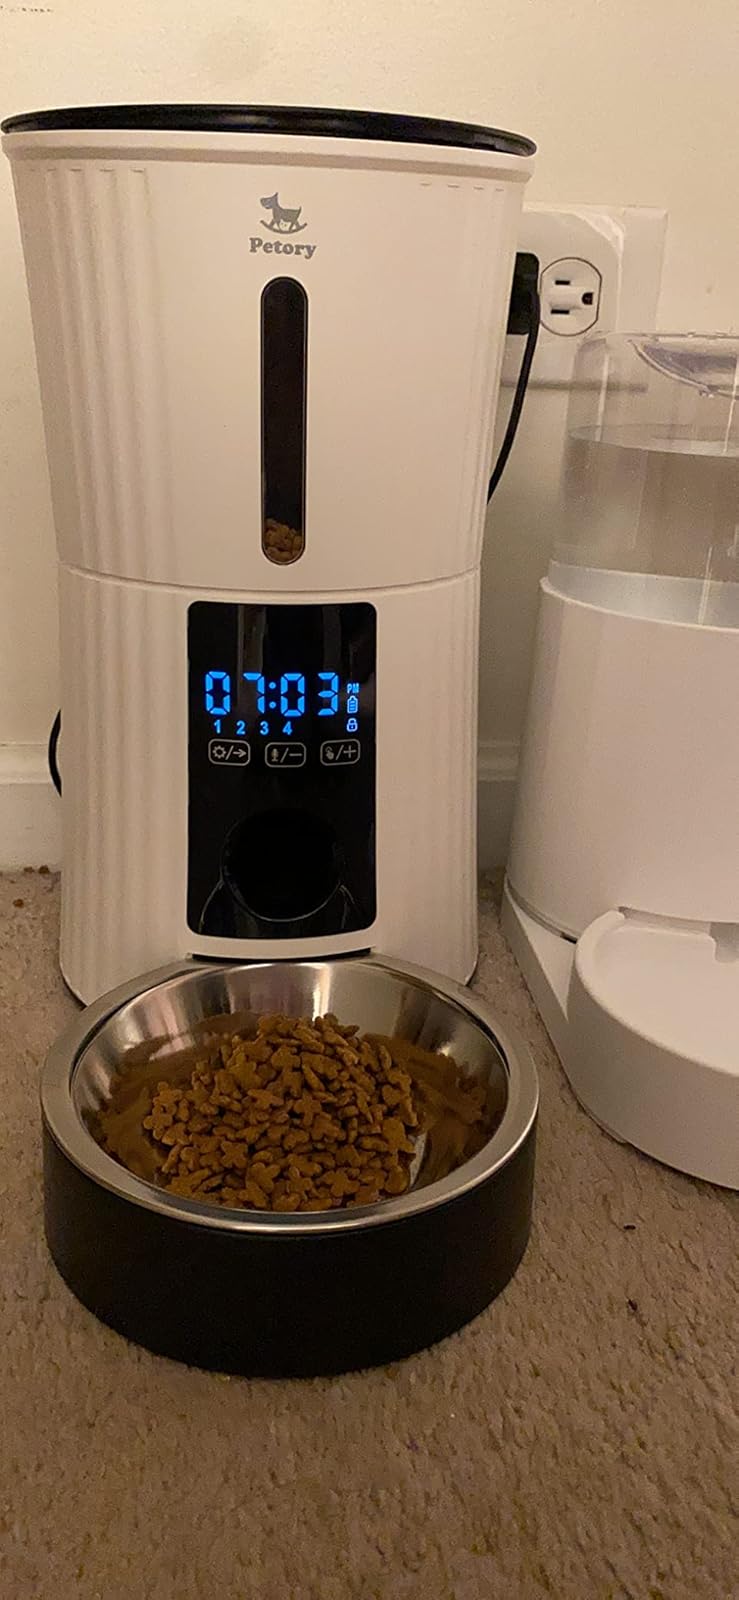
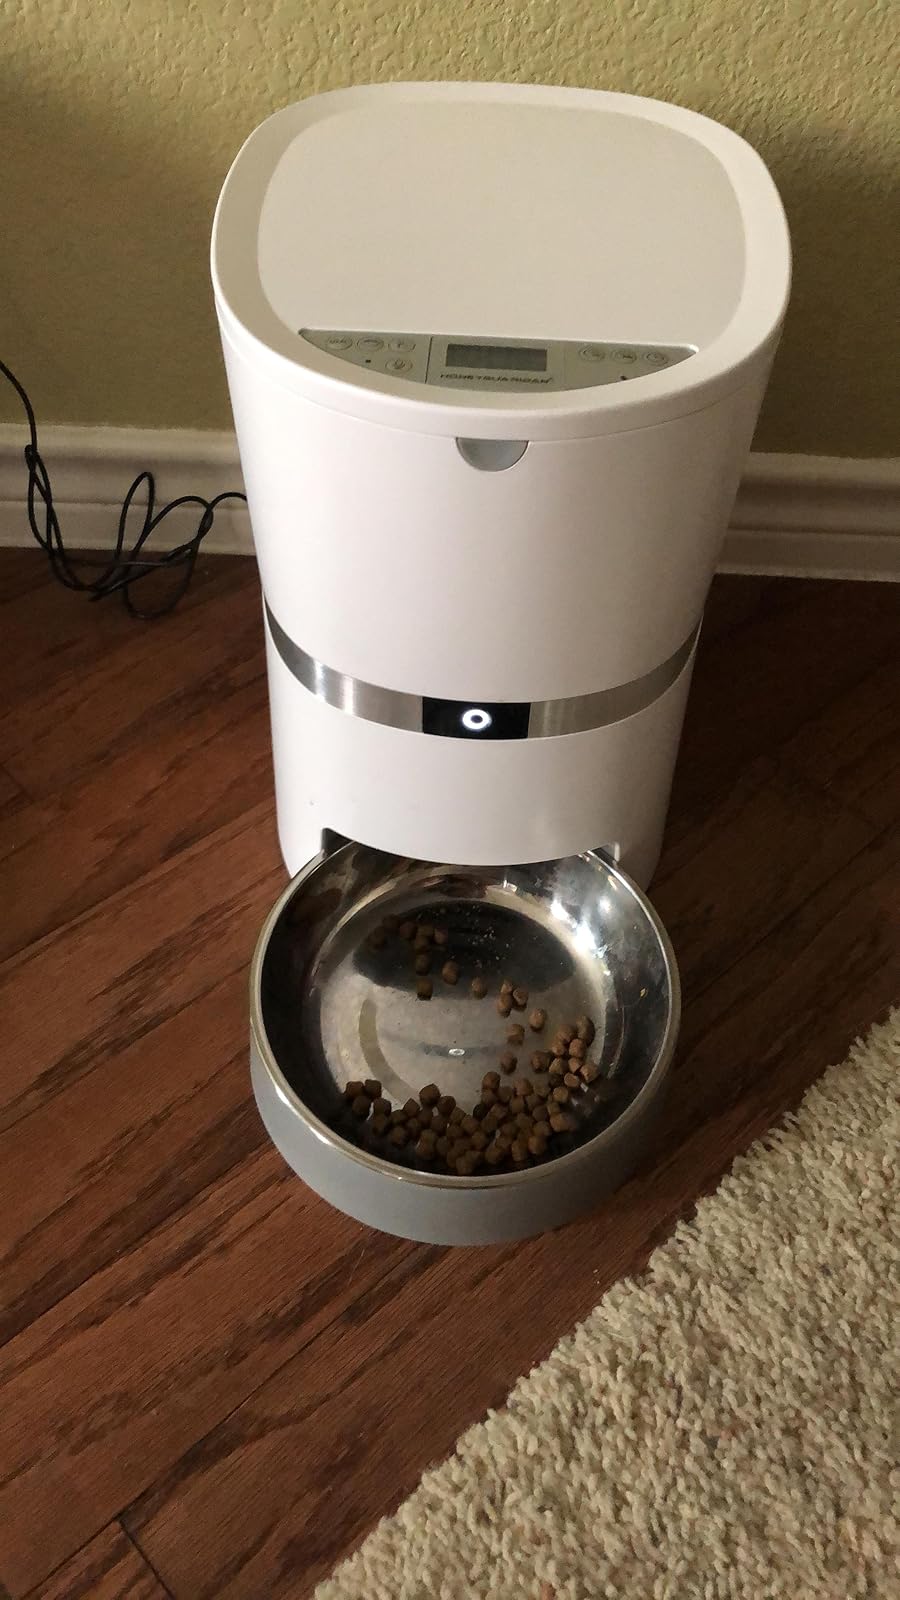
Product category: items_feeder
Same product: no